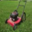
Label: lawn_mower